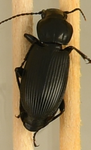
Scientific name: Pterostichus melanarius
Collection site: Woodworth Site (WOOD), plot WOOD_023